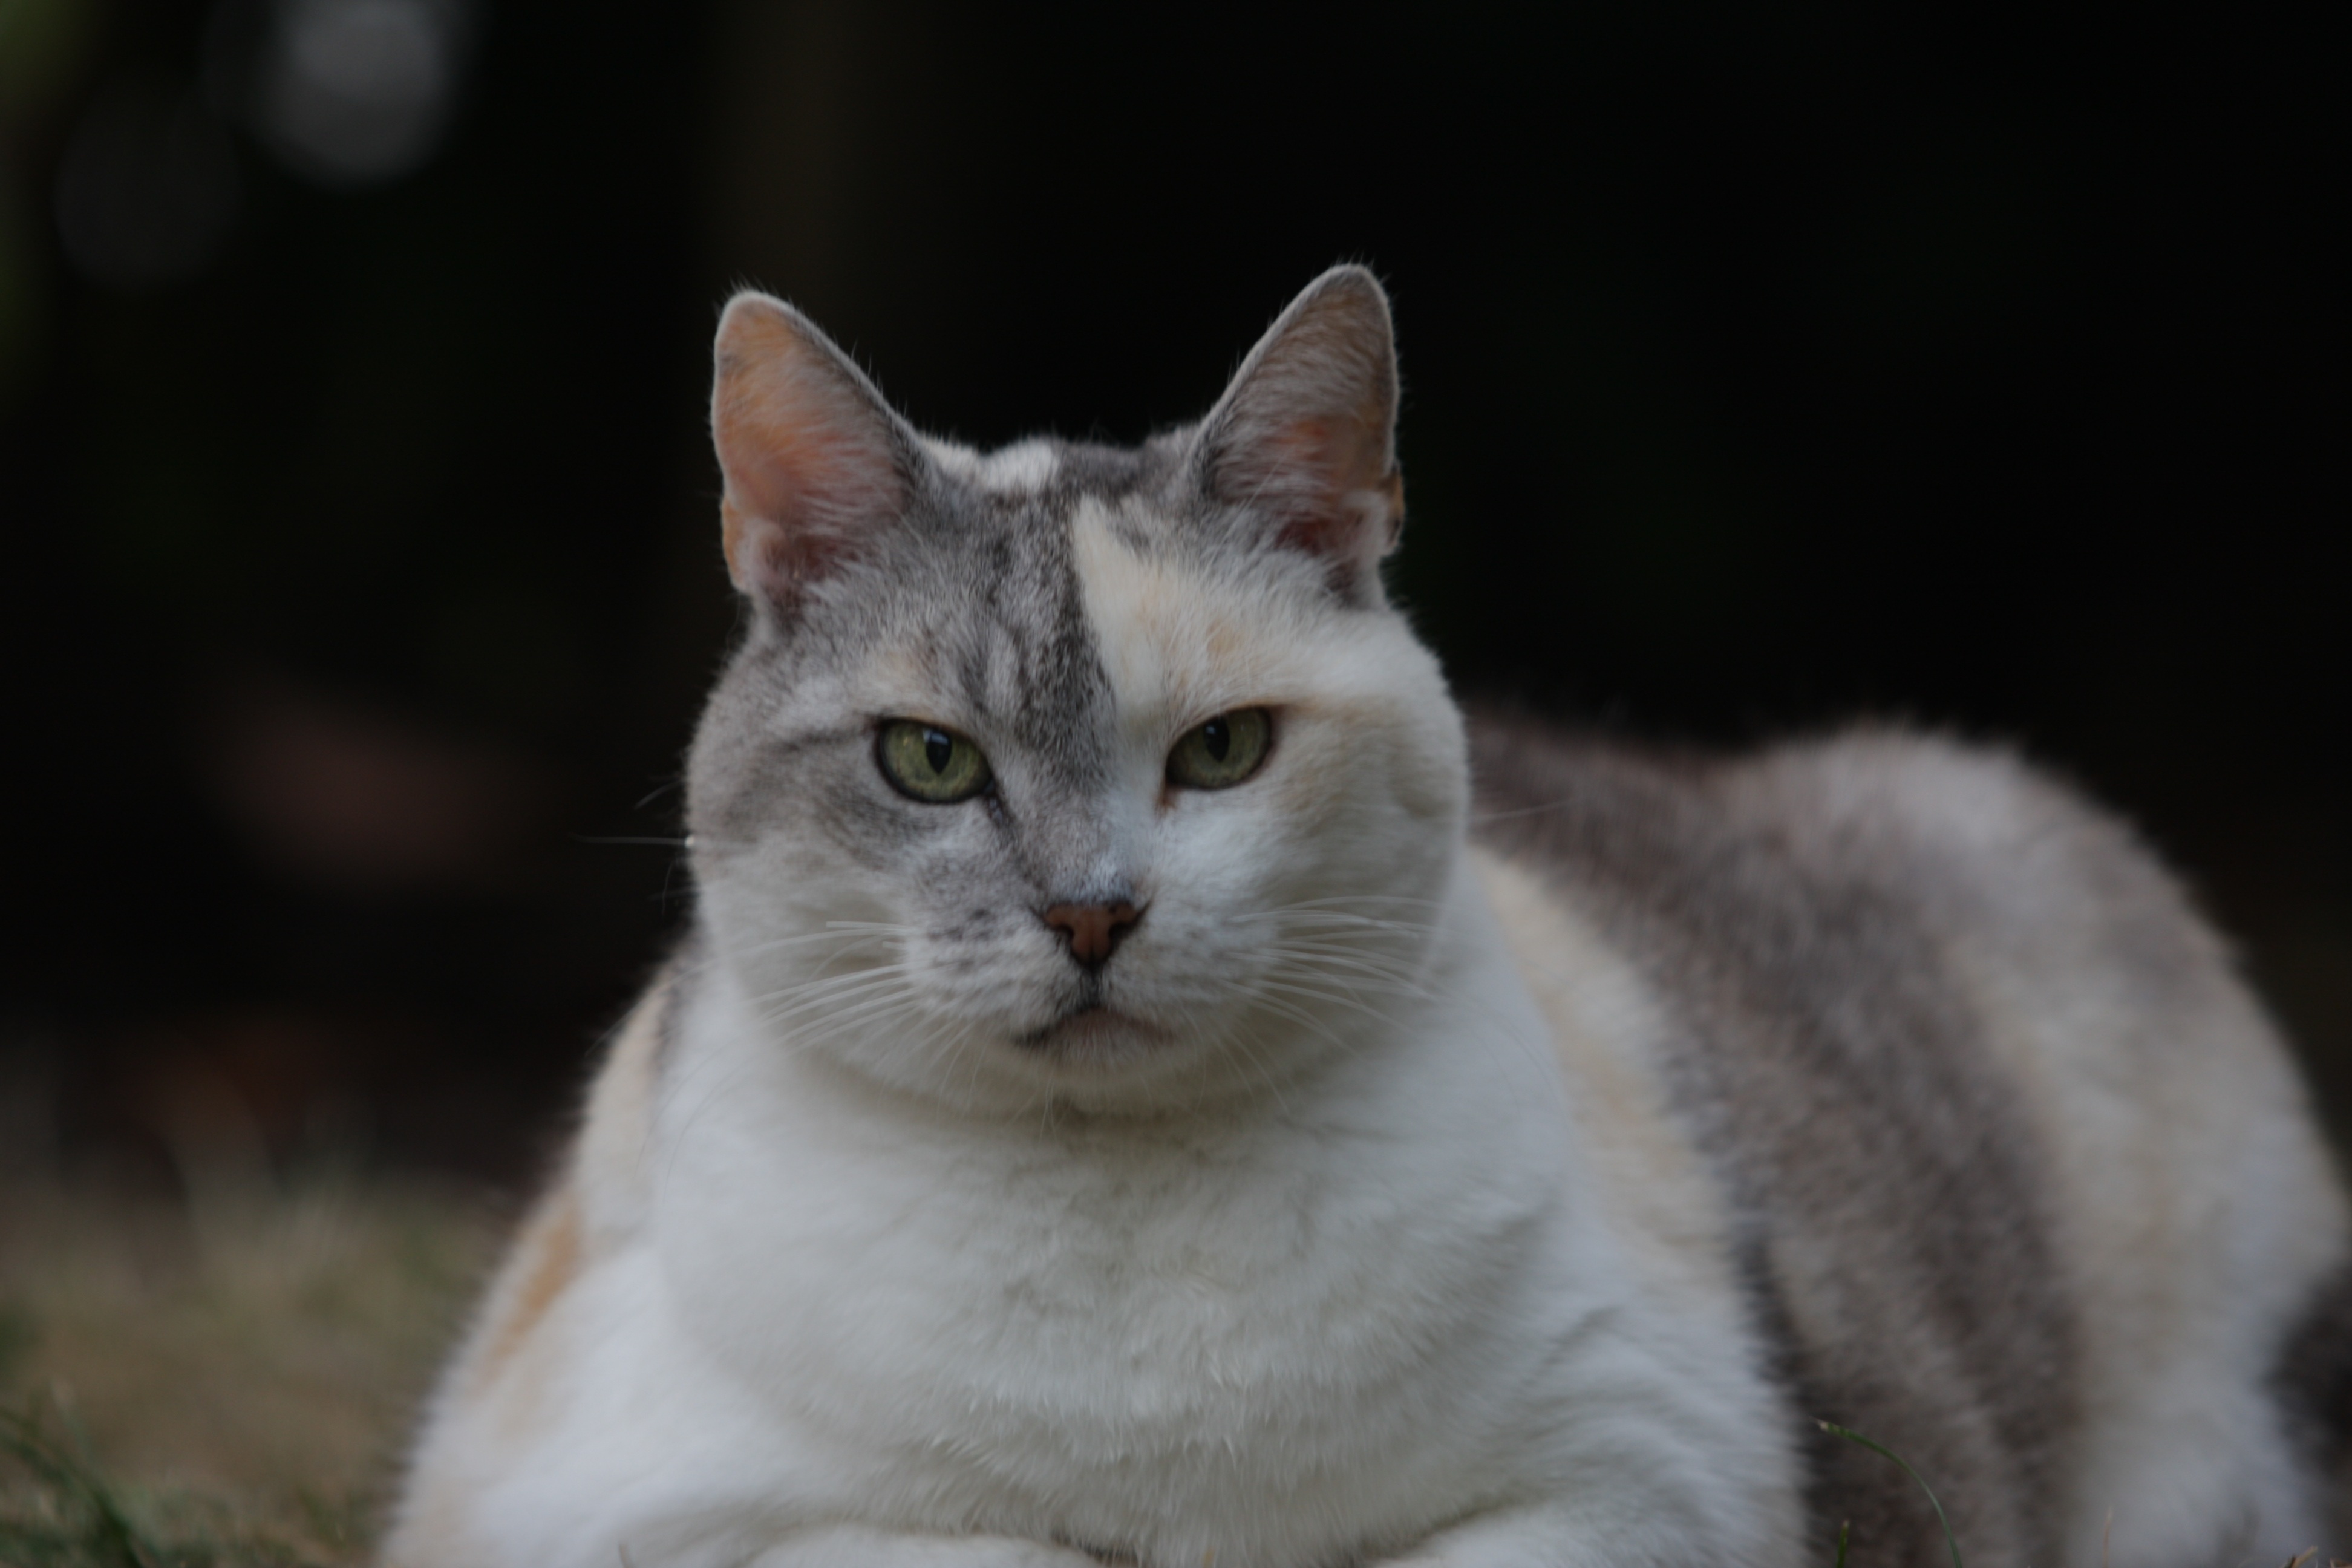
pet, cat, mammal, whiskers, vertebrate, lying, stretched, singapura, three coloured, thick cat, european shorthair, burmilla, small to medium sized cats, cat like mammal, carnivoran, domestic short haired cat, tonkinese